1982 Tour de France, Prologue to Stage 10

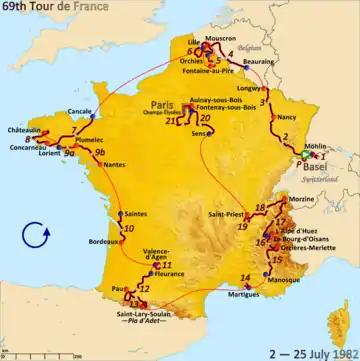
Route of the 1982 Tour de France

The 1982 Tour de France was the 69th edition of Tour de France, one of cycling's Grand Tours. The Tour began in Basel, Switzerland with a prologue individual time trial on 2 July and Stage 10 occurred on 13 July with a flat stage to Bordeaux. The race finished on the Champs-Élysées in Paris on 25 July.